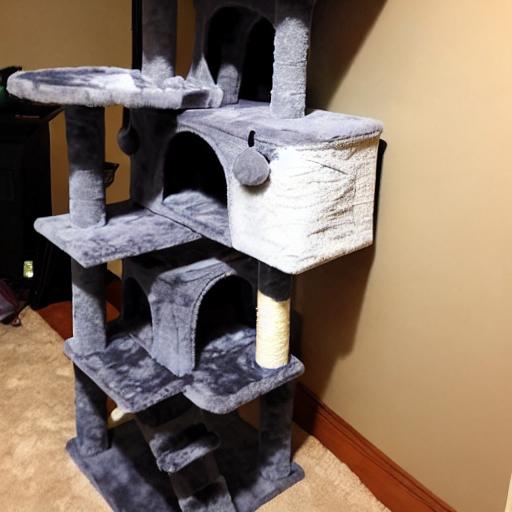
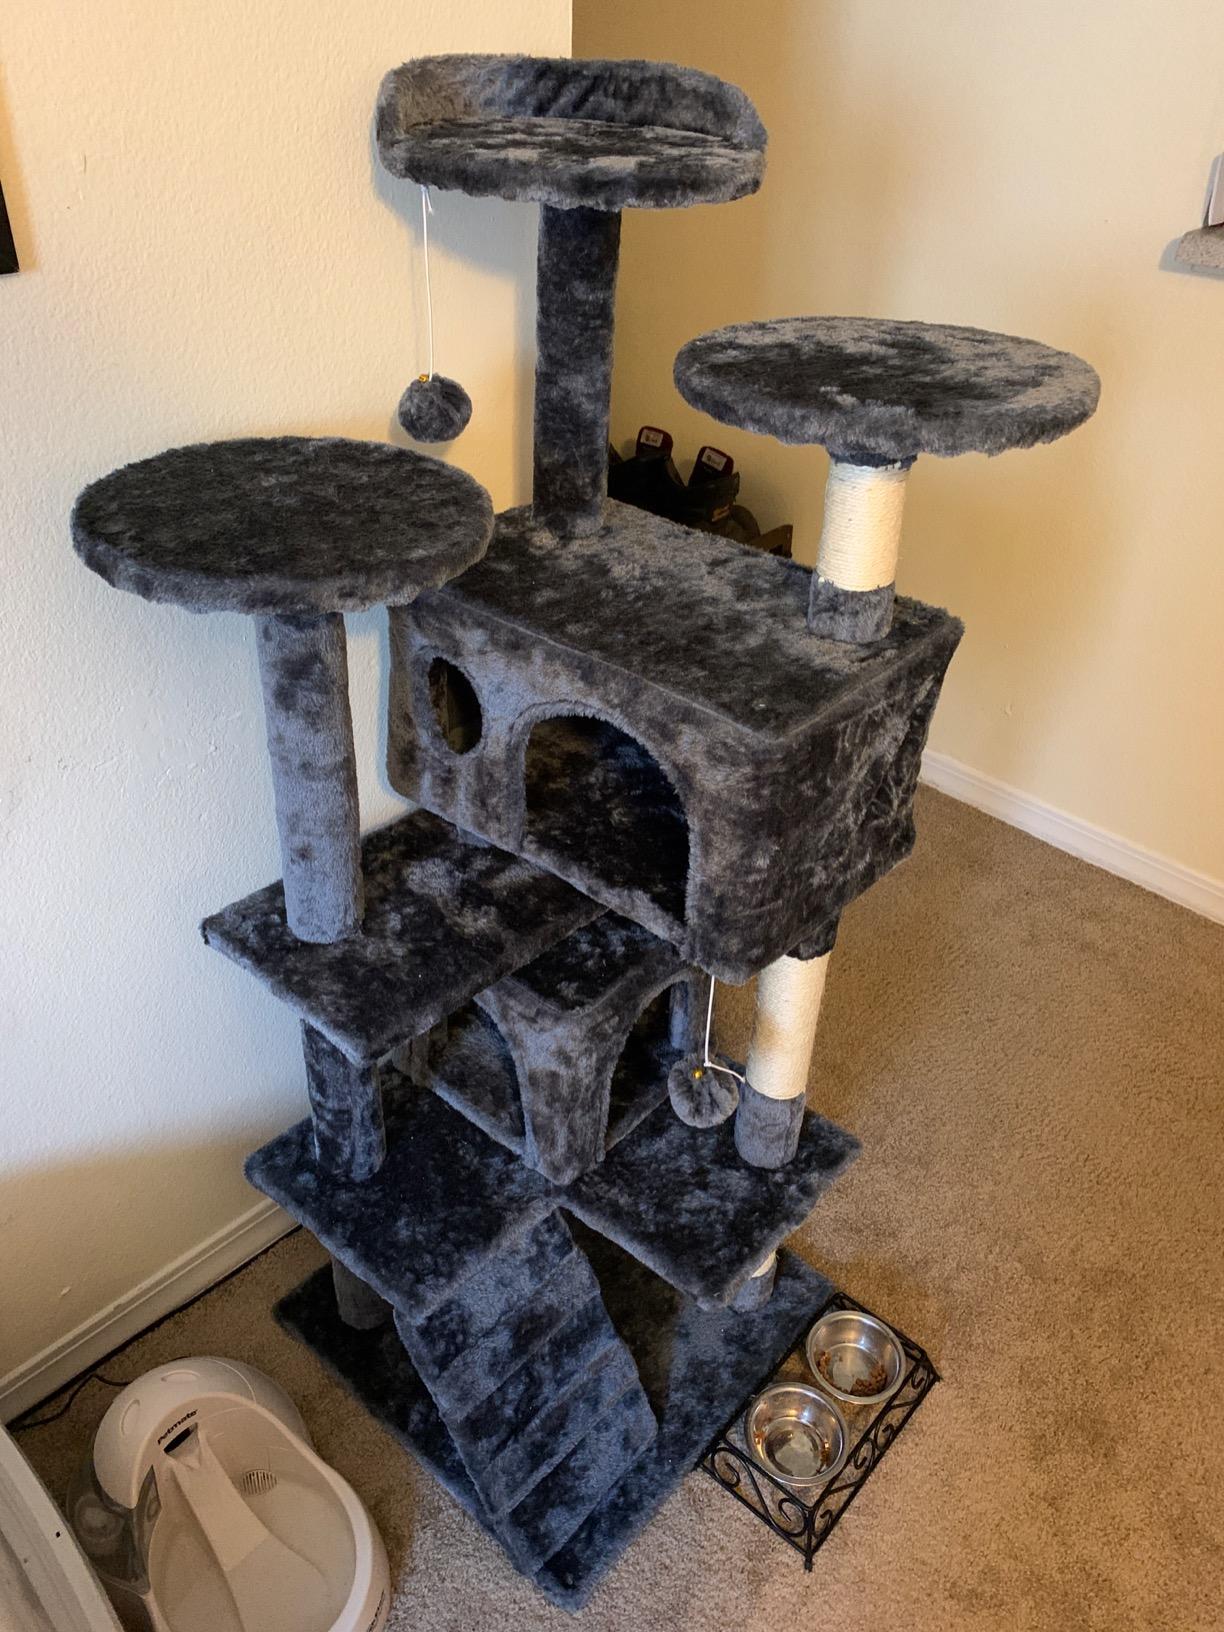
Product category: items_cat tree
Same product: no